Australian Women's Army Service

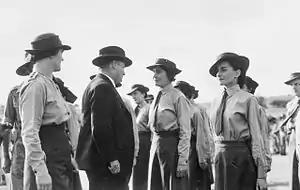
Northam, Western Australia, 1943. Minister for the Army Frank Forde and Lieutenant Ivy Levitzke inspecting Australian Women's Army Service personnel at the Western Training Centre

The Australian Women's Army Service (AWAS) was a non-medical women's service established in Australia during the Second World War. Raised on 13 August 1941 to "release men from certain military duties for employment in fighting units" the service grew to over 20,000-strong and provided personnel to fill various roles including administration, driving, catering, signals and intelligence. Following the end of the Second World War, the service was demobilised and ceased to exist by 1947. It later provided a cadre of experienced personnel to the Women's Royal Australian Army Corps when it was established in 1951.